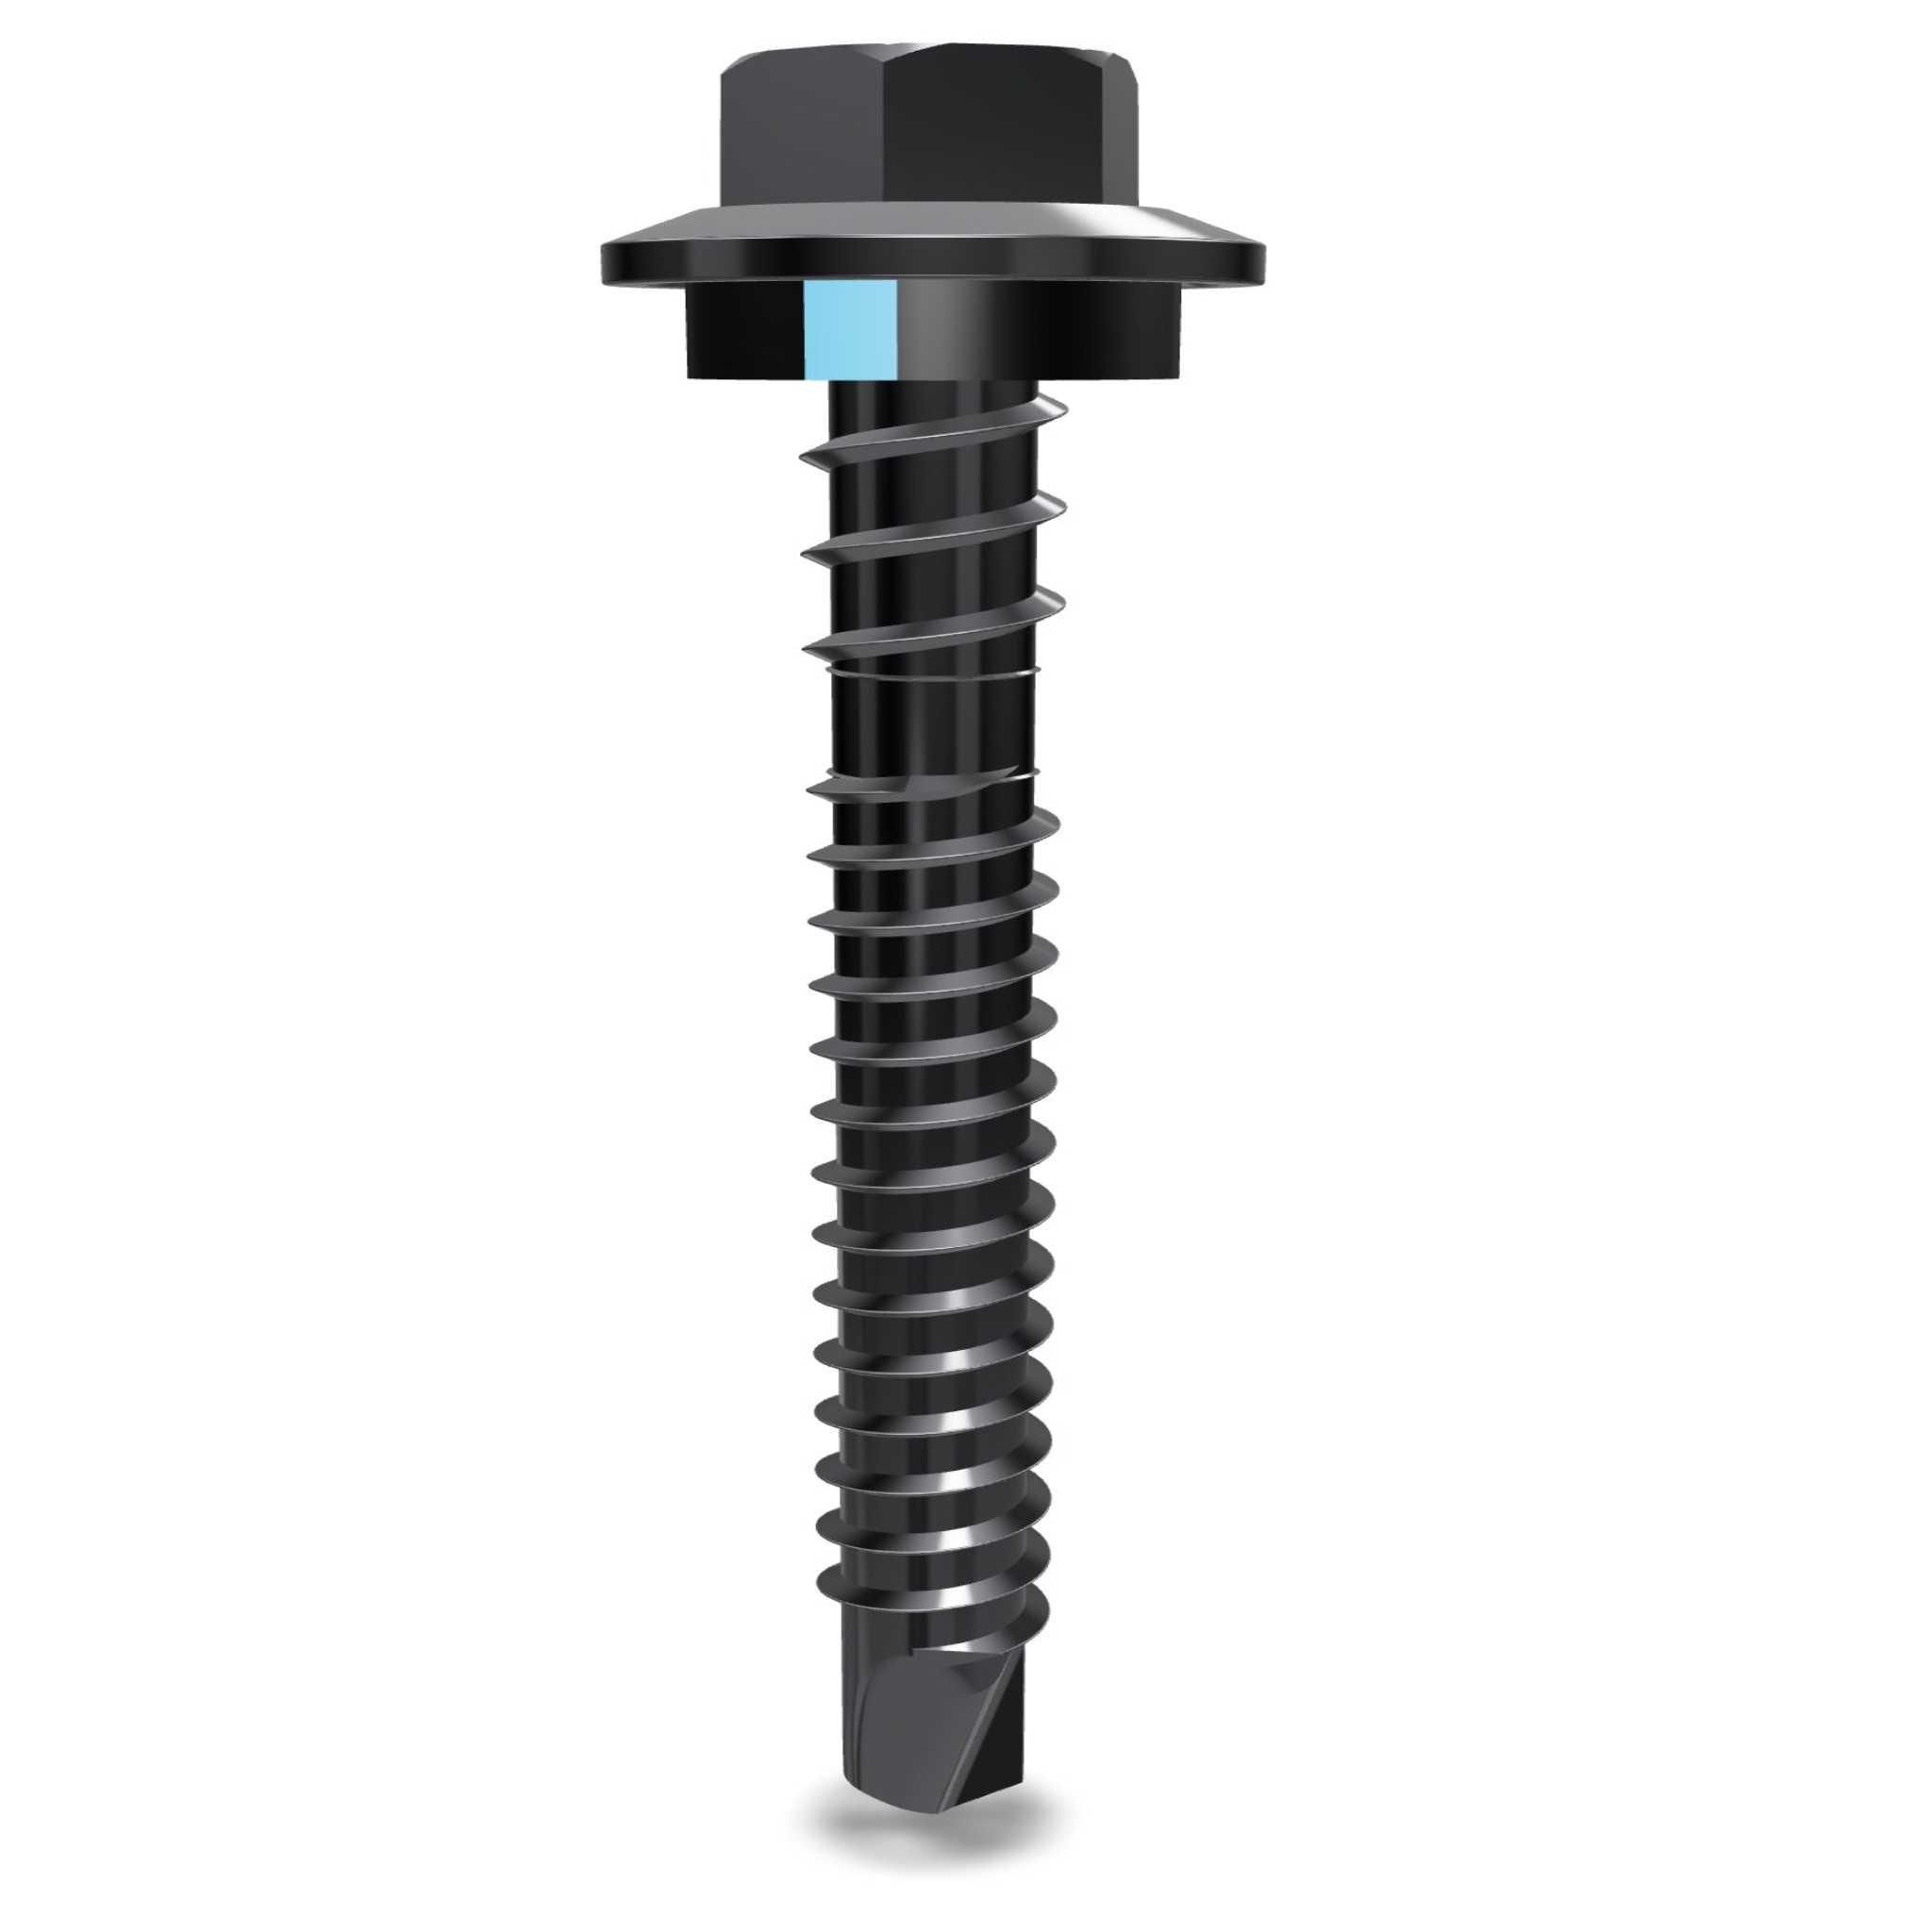
BREMICK 65mm Roof Zip - TG SDMT HEX B8(Cat5) 6.2-13x65
Description M6.2-13 x 65mm - Roofing Vortex Timber/Metal Drillers Class 4 B8 Coating BUILT FOR MAXIMUM PERFORMANCE – TRUSTED BY TRADE PROFESSIONALS Engineered to meet the highest quality standards in steel construction, these Vortex Roof Zip Screws are HOT DIPPED GALVANISED and fully AS 1252:2016 KO Class 8.8 compliant, offering unmatched durability and performance. The Bremick Vortex range is designed specifically for fixing timber or metal to other substrates, making it the ideal choice for roofing professionals. Each screw features a neo washer for a watertight seal on corrugated or square roofing sheets, while the Top Grip hex head ensures a secure finish with added holding power. The integrated self-drilling point eliminates the need for pre-drilling, delivering faster installs and cleaner results on-site. But the real game-changer? The revolutionary Class 4 B8 Coating – a hard, abrasion-resistant alloy that is 8x more durable than standard zinc or galvanised finishes. It’s made to withstand the tough Australian environment, offering long-lasting rust protection and peace of mind. Key Features • M6.2-13 x 65mm size – versatile and robust • Top Grip hex head with integrated neo washer for watertight sealing • Self-drilling tip – no pre-drilling required • Class 4 B8 coating – far superior to traditional galvanised or zinc coatings • 8x tougher, 2x the corrosion resistance • 30% faster drilling – saves time on every job • Designed for fastening timber and metal to battens, purlins, and other substrates Trusted in the trade. Built to endure.
Brand: Arkus Industries
Category: Hardware > Hardware Accessories > Hardware Fasteners > Screws > Roofing Screws